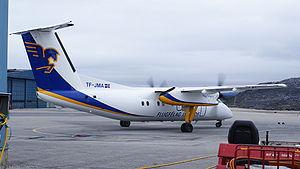
L'aéroport d'Ilulissat; est un petit aéroport international desservant la ville d'Ilulissat, au Groenland, et l'ensemble de la Baie de Disko, le Nord et l'Ouest du Groenland. C'est le 59ᵉ plus grand aéroport des pays Nordiques avec près de 83 000 passagers en 2012 et est le deuxième aéroport construit au Groenland pour le voyage civil partiellement financé par l'UE des Fonds Structurels et du Fonds de Cohésion. Il est le troisième aéroport le plus fréquenté au Groenland, et de loin, l'un des plus fréquentés pour les vols internationaux en Groenland.